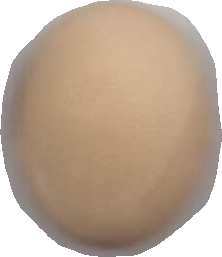
Variety: Anjasmoro